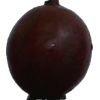
Label: gooseberry